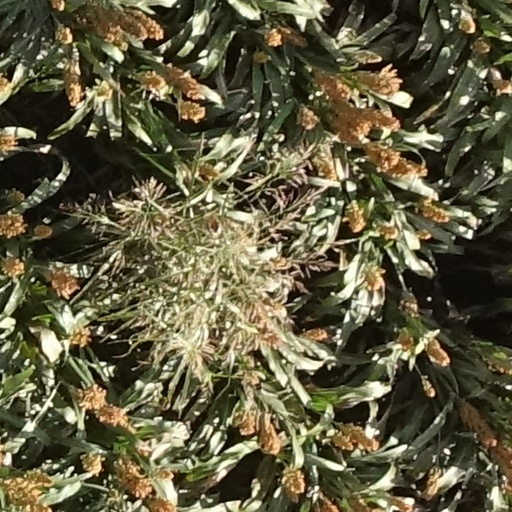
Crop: sorghum